Bobby Conn

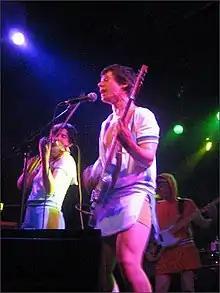
Bobby Conn live in Vienna with his longtime musical partner and wife Monica BouBou

Jeffrey Stafford (born June 13, 1967), known professionally as Bobby Conn, is an American musician based in Chicago, Illinois. He often collaborates with other artists and film-maker Usama Alshaibi.